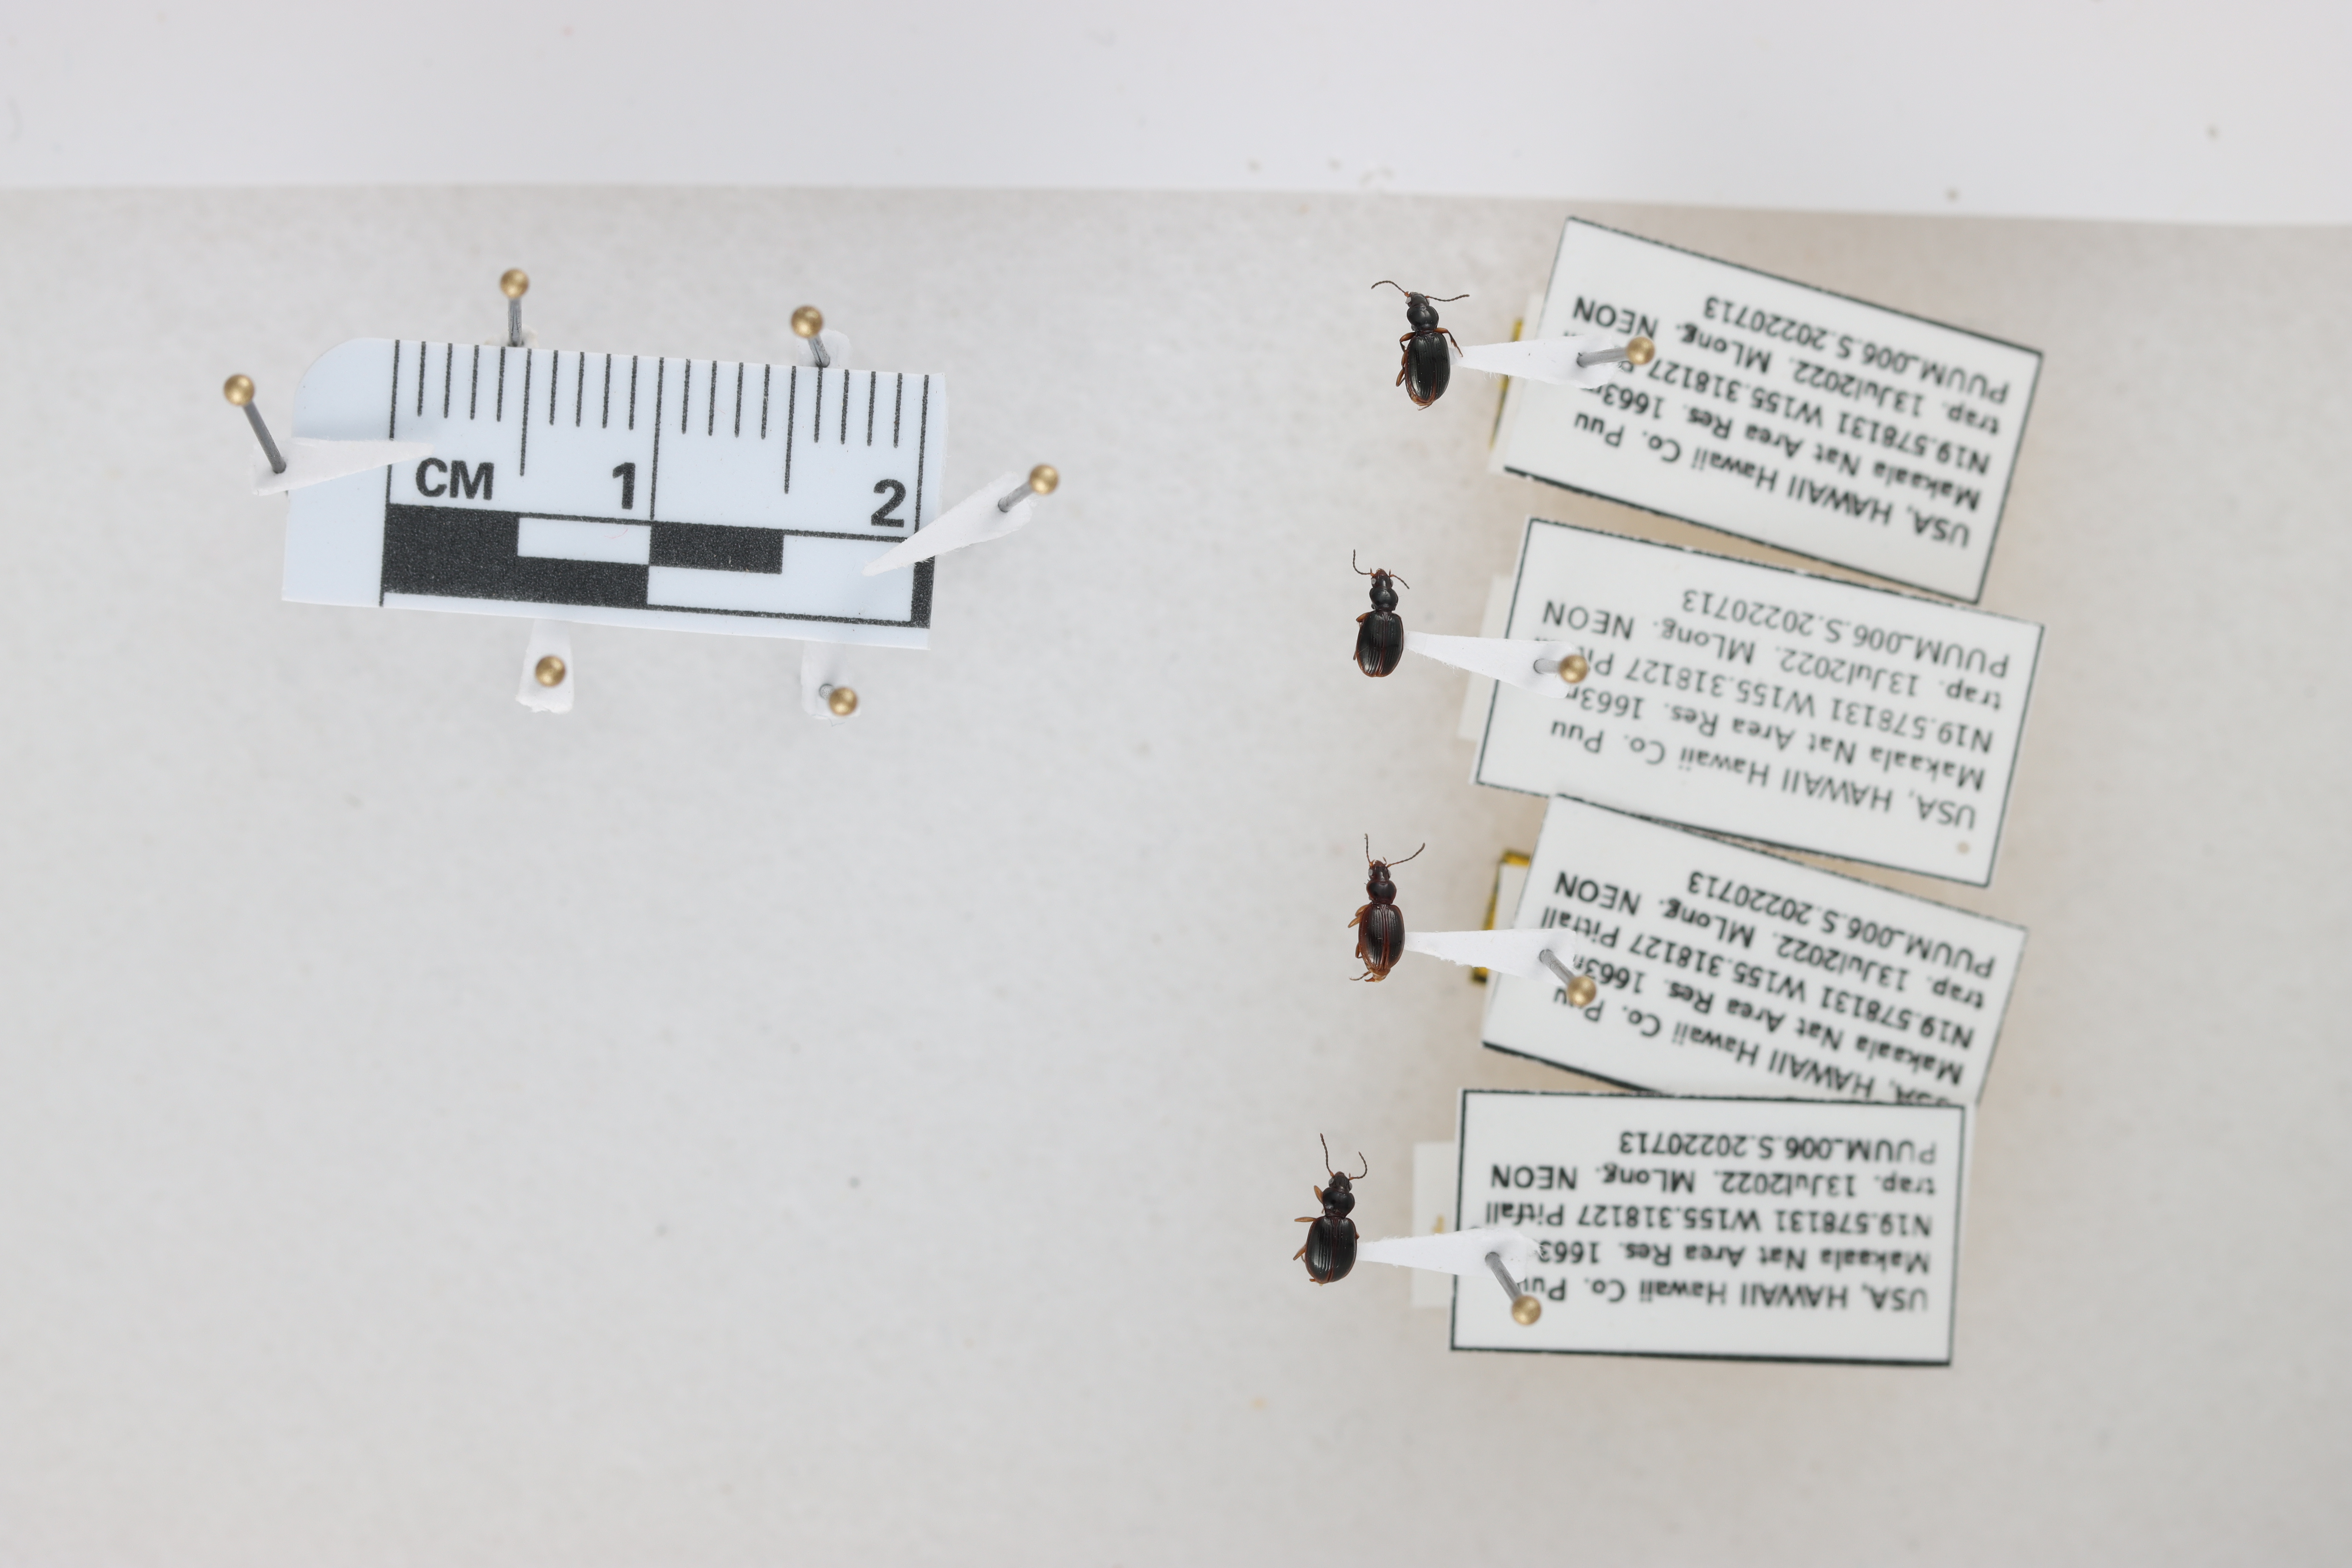
Beetle 1 — elytra length: 0.243 cm, elytra max width: 0.166 cm, basal pronotum width: 0.078 cm

Beetle 2 — elytra length: 0.24 cm, elytra max width: 0.174 cm, basal pronotum width: 0.073 cm

Beetle 3 — elytra length: 0.249 cm, elytra max width: 0.169 cm, basal pronotum width: 0.071 cm

Beetle 4 — elytra length: 0.244 cm, elytra max width: 0.191 cm, basal pronotum width: 0.084 cm